Yan Chai Hospital Tung Chi Ying Memorial Secondary School

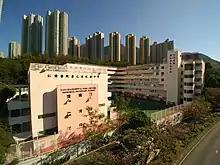
Yan Chai Hospital Tung Chi Ying Memorial Secondary School

Yan Chai Hospital Tung Chi Ying Memorial Secondary School (YCHTCY) is a government secondary school located at 210 Ma On Shan Road in Ma On Shan, Sha Tin, Hong Kong.